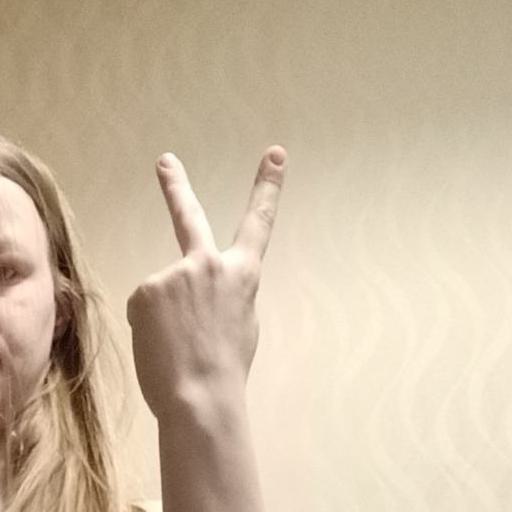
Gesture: peace_inverted